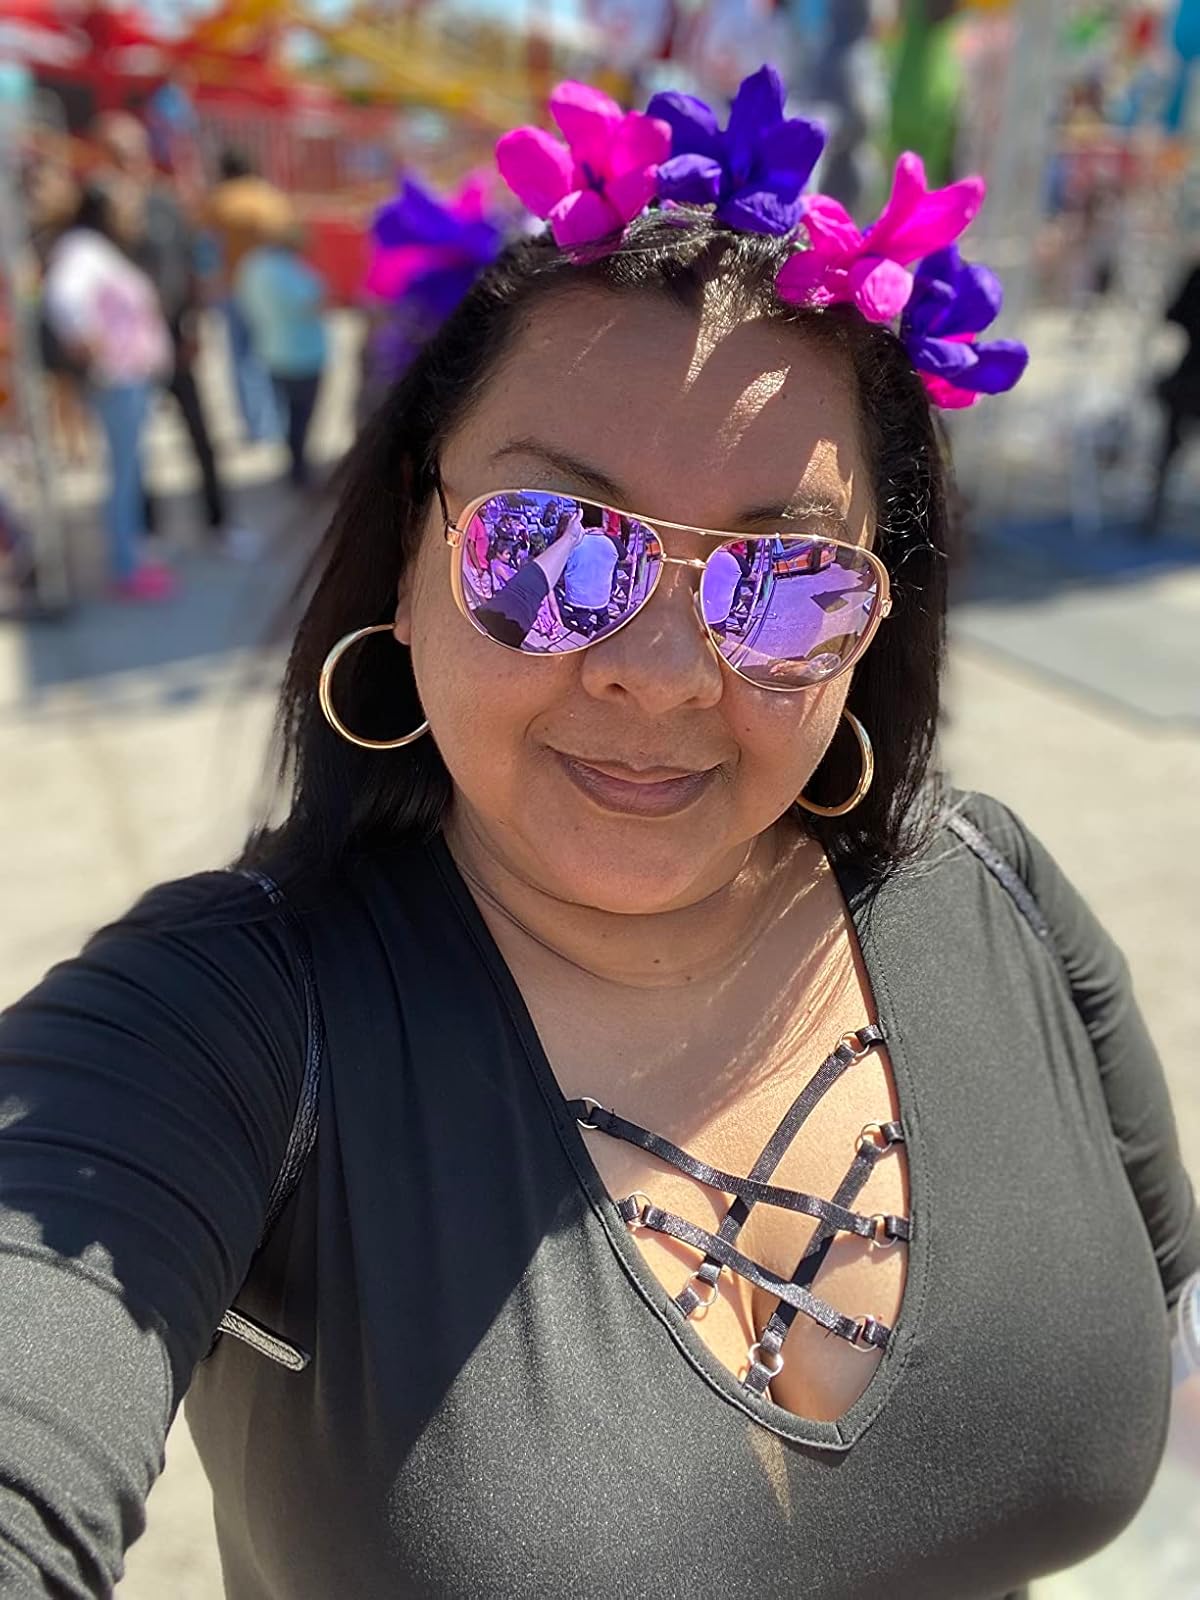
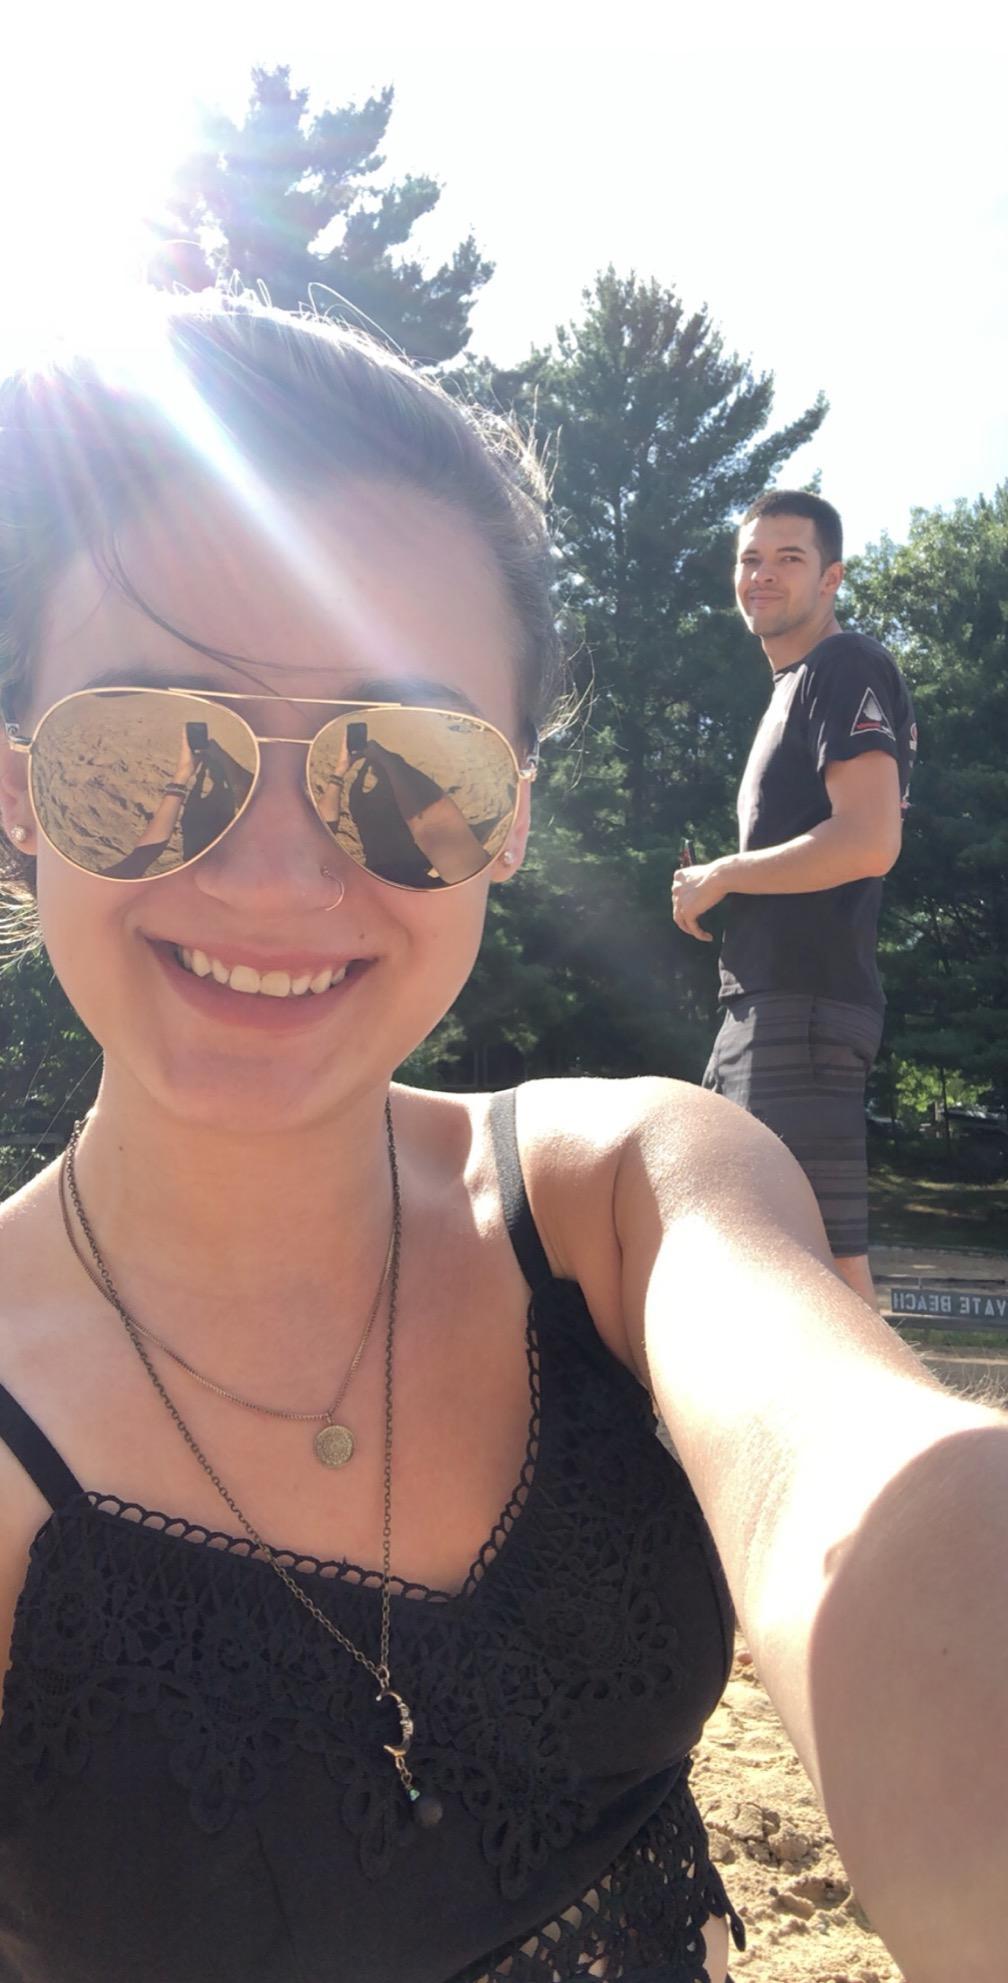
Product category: accessories_sunglasses
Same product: no